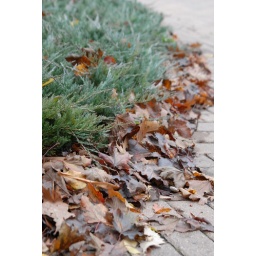
My group thought this picture had a distressed look. They also liked the natural brown colors against the green grass.